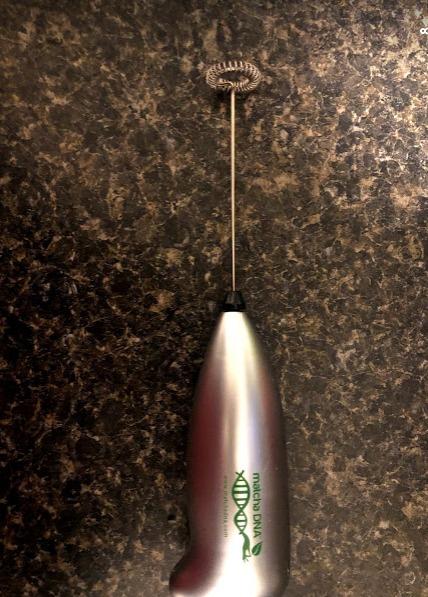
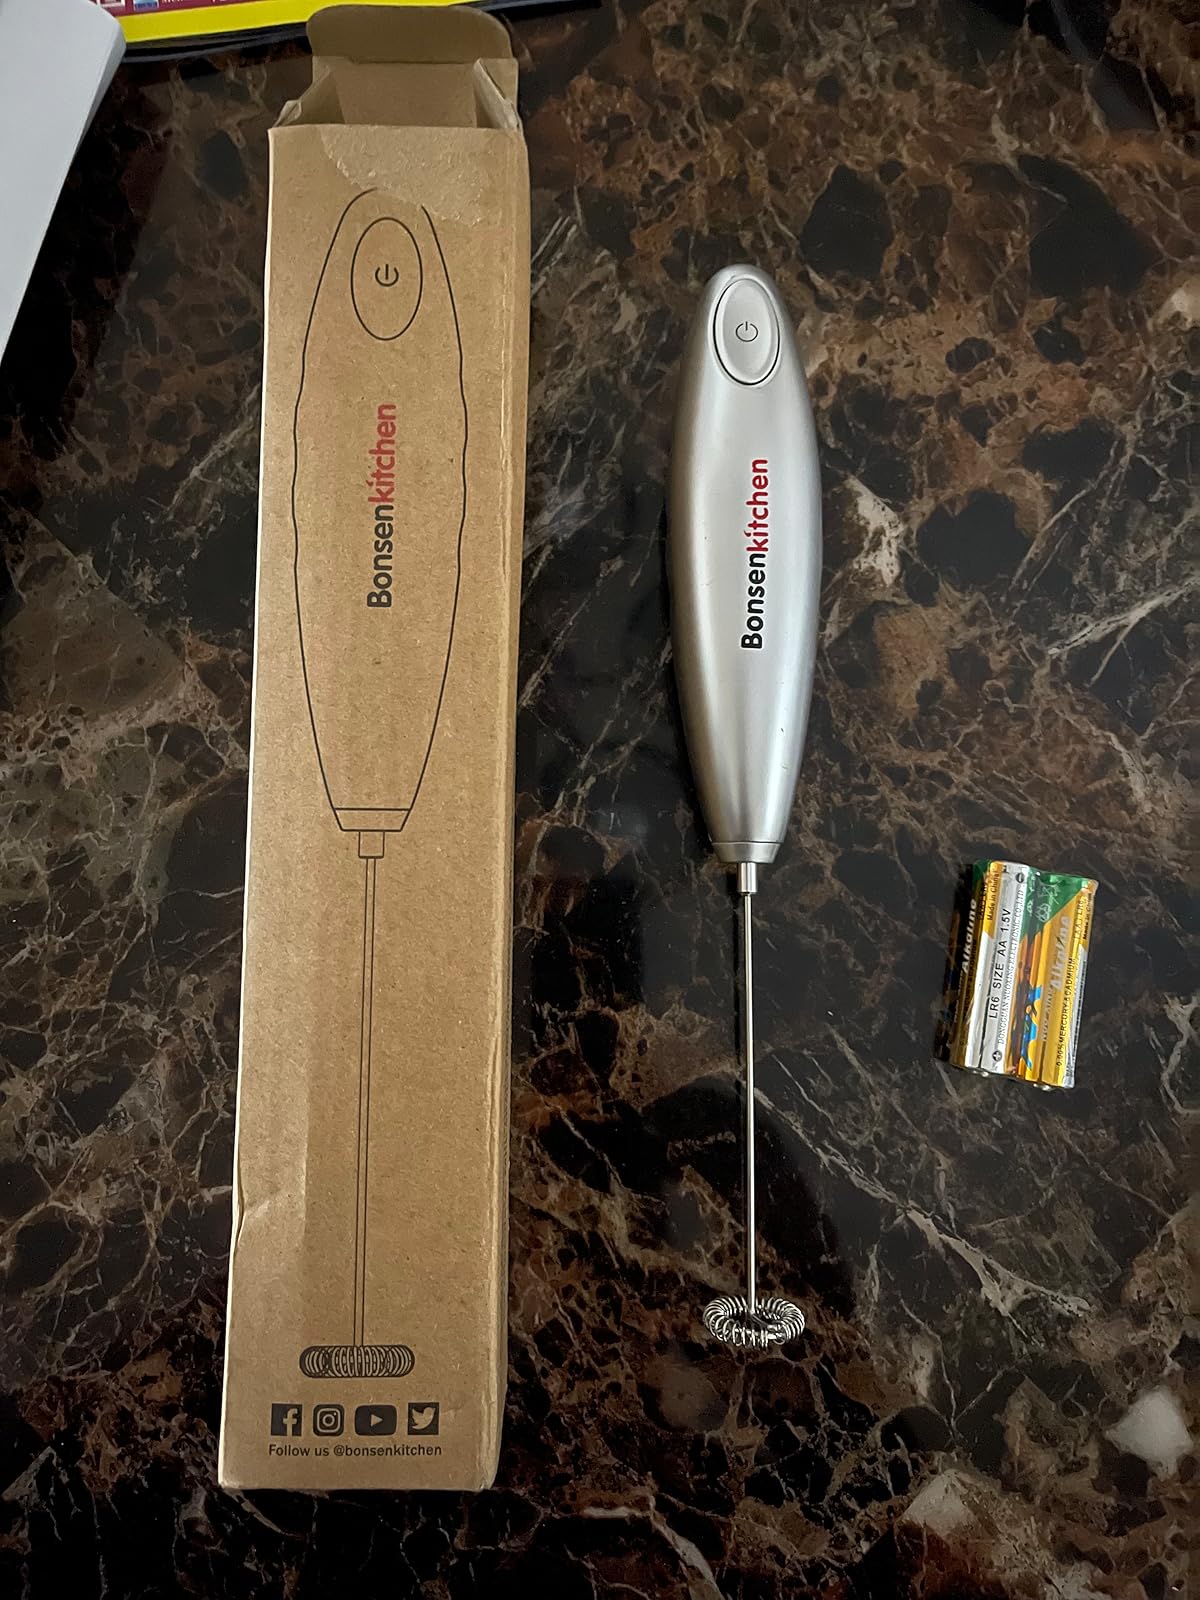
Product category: items_mixer
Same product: no